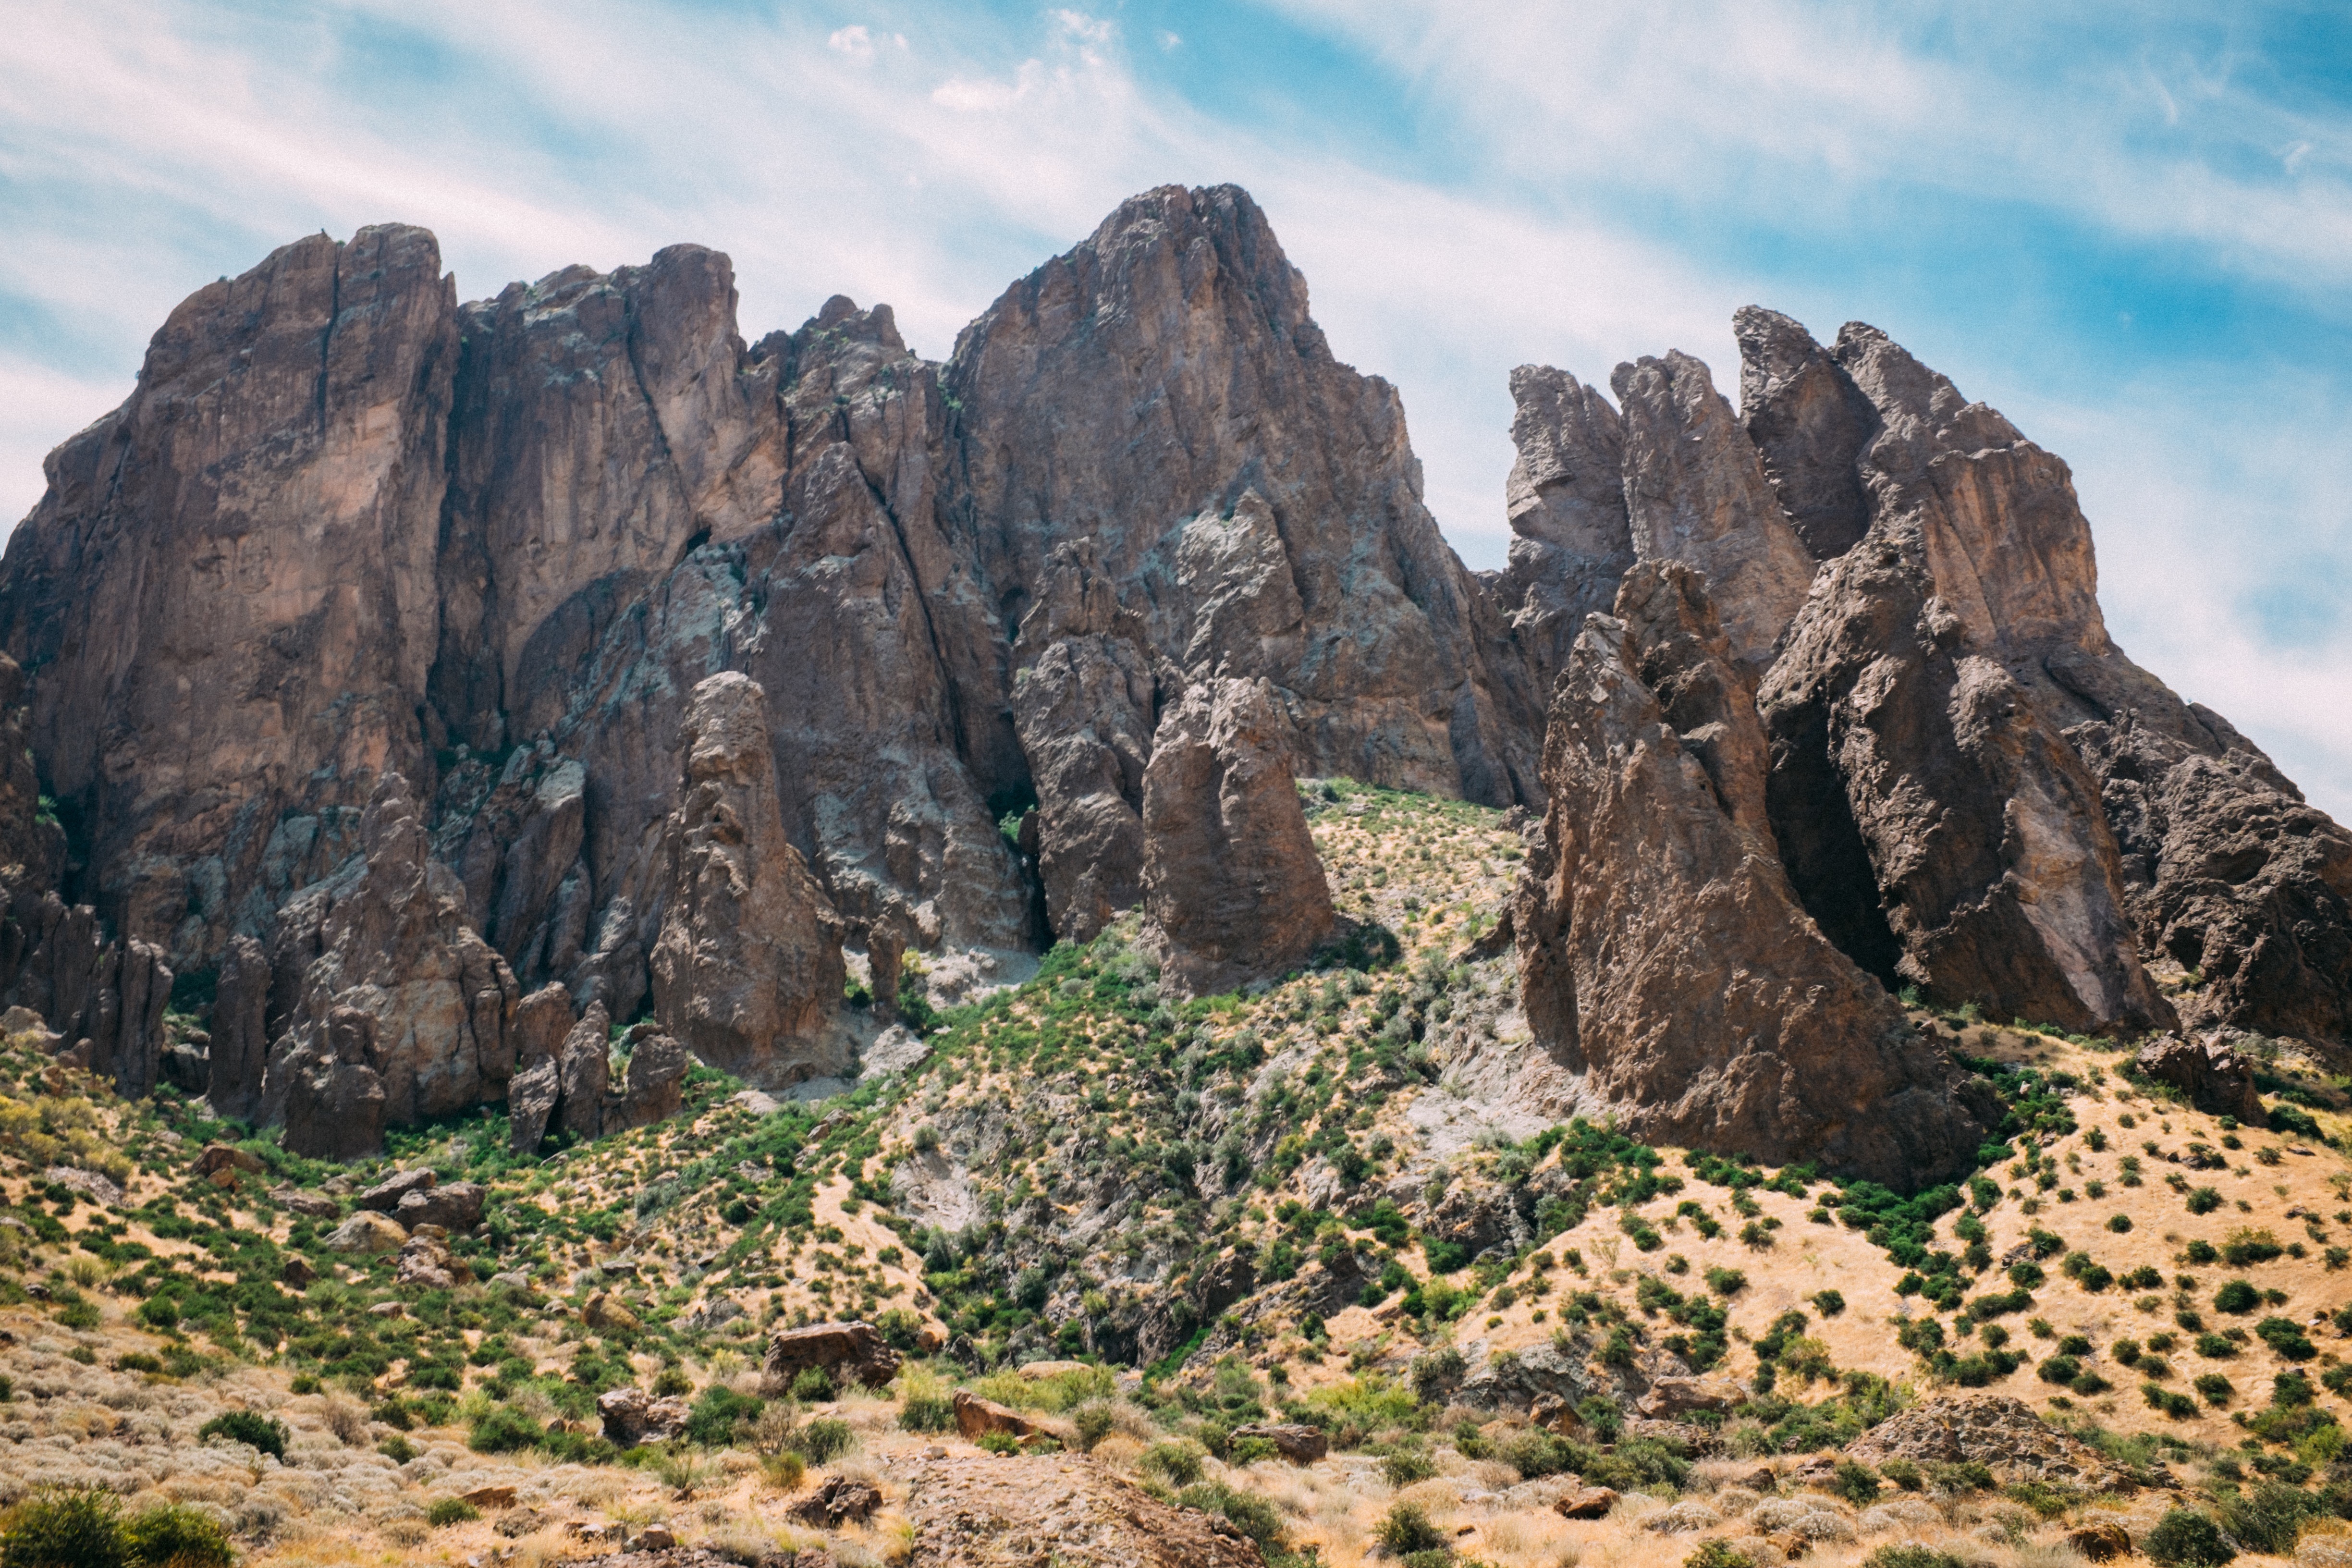
landscape, rock, wilderness, mountain, desert, valley, mountain range, formation, park, terrain, national park, material, ridge, geology, badlands, plateau, ecosystem, wadi, landform, natural environment, geographical feature, mountainous landforms